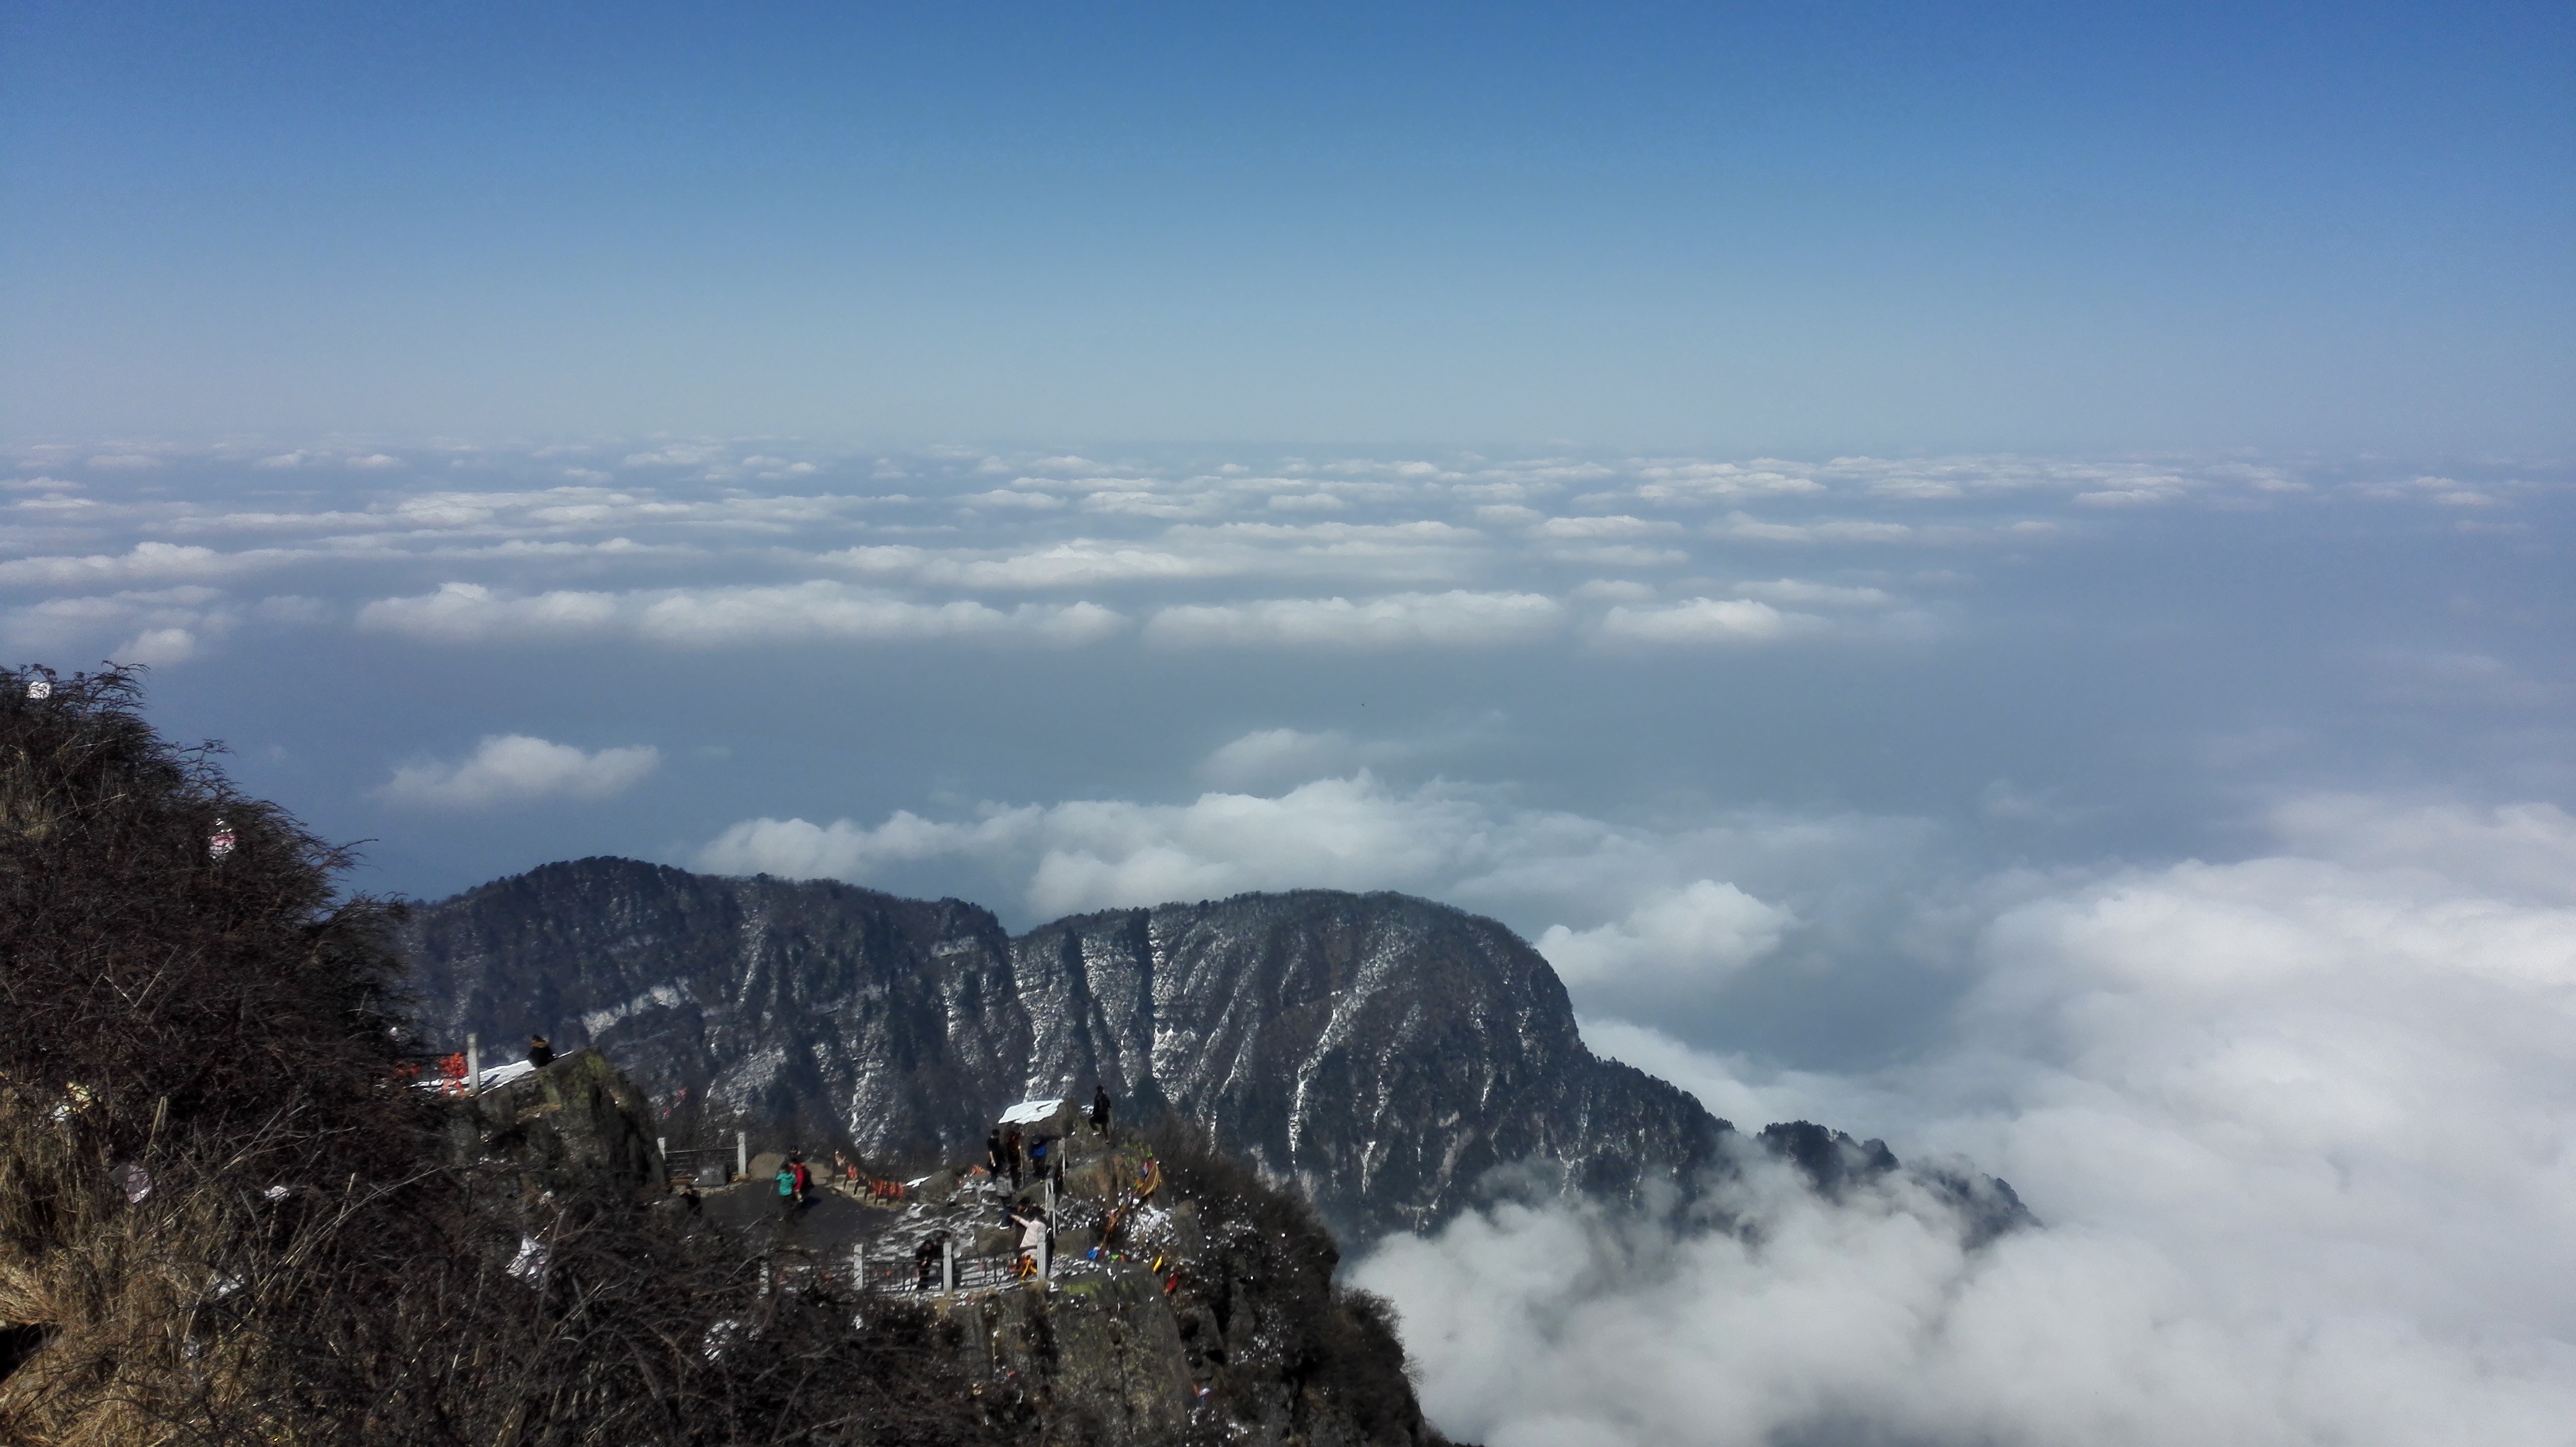
landscape, horizon, mountain, snow, cloud, sky, hill, mountain range, weather, ridge, summit, alps, plateau, views, landform, sichuan, emeishan, aerial photography, geographical feature, atmospheric phenomenon, atmosphere of earth, mountainous landforms